Cotton mill

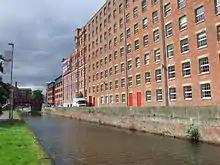
Spinning mills in Ancoats, Manchester, England – representation of a mill-dominated townscape

A cotton mill is a building that houses spinning or weaving machinery for the production of yarn or cloth from cotton, an important product during the Industrial Revolution in the development of the factory system.